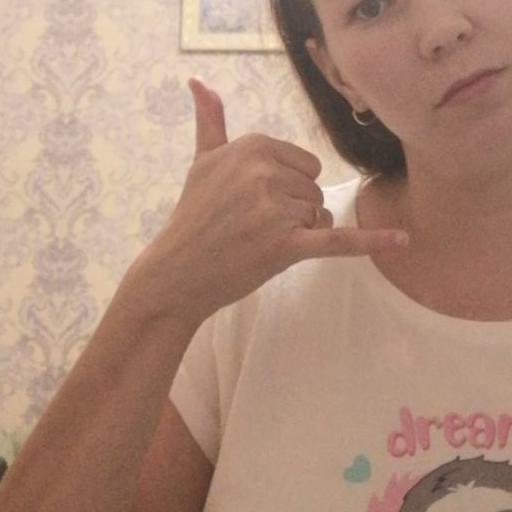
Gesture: call